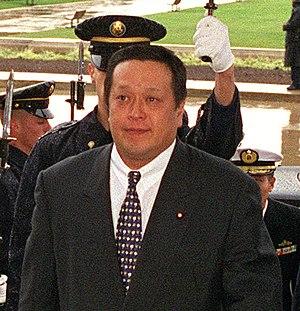
Yasukazu Hamada, né le 21 octobre 1955, est un homme politique japonais. Il est le ministre de la Défense du Japon de 2008 à 2009.
Le ministre de la Défense est un membre du Cabinet du Japon chargé du ministère de la Défense. Le poste est actuellement occupé par Tarō Kōno depuis le 11 septembre 2019.
Cette liste des députés de la 48ᵉ législature de la Chambre des représentants du Japon indique les « représentants » ou « député » élus à la Chambre des représentants du Japon à la suite des élections législatives japonaises de 2017.